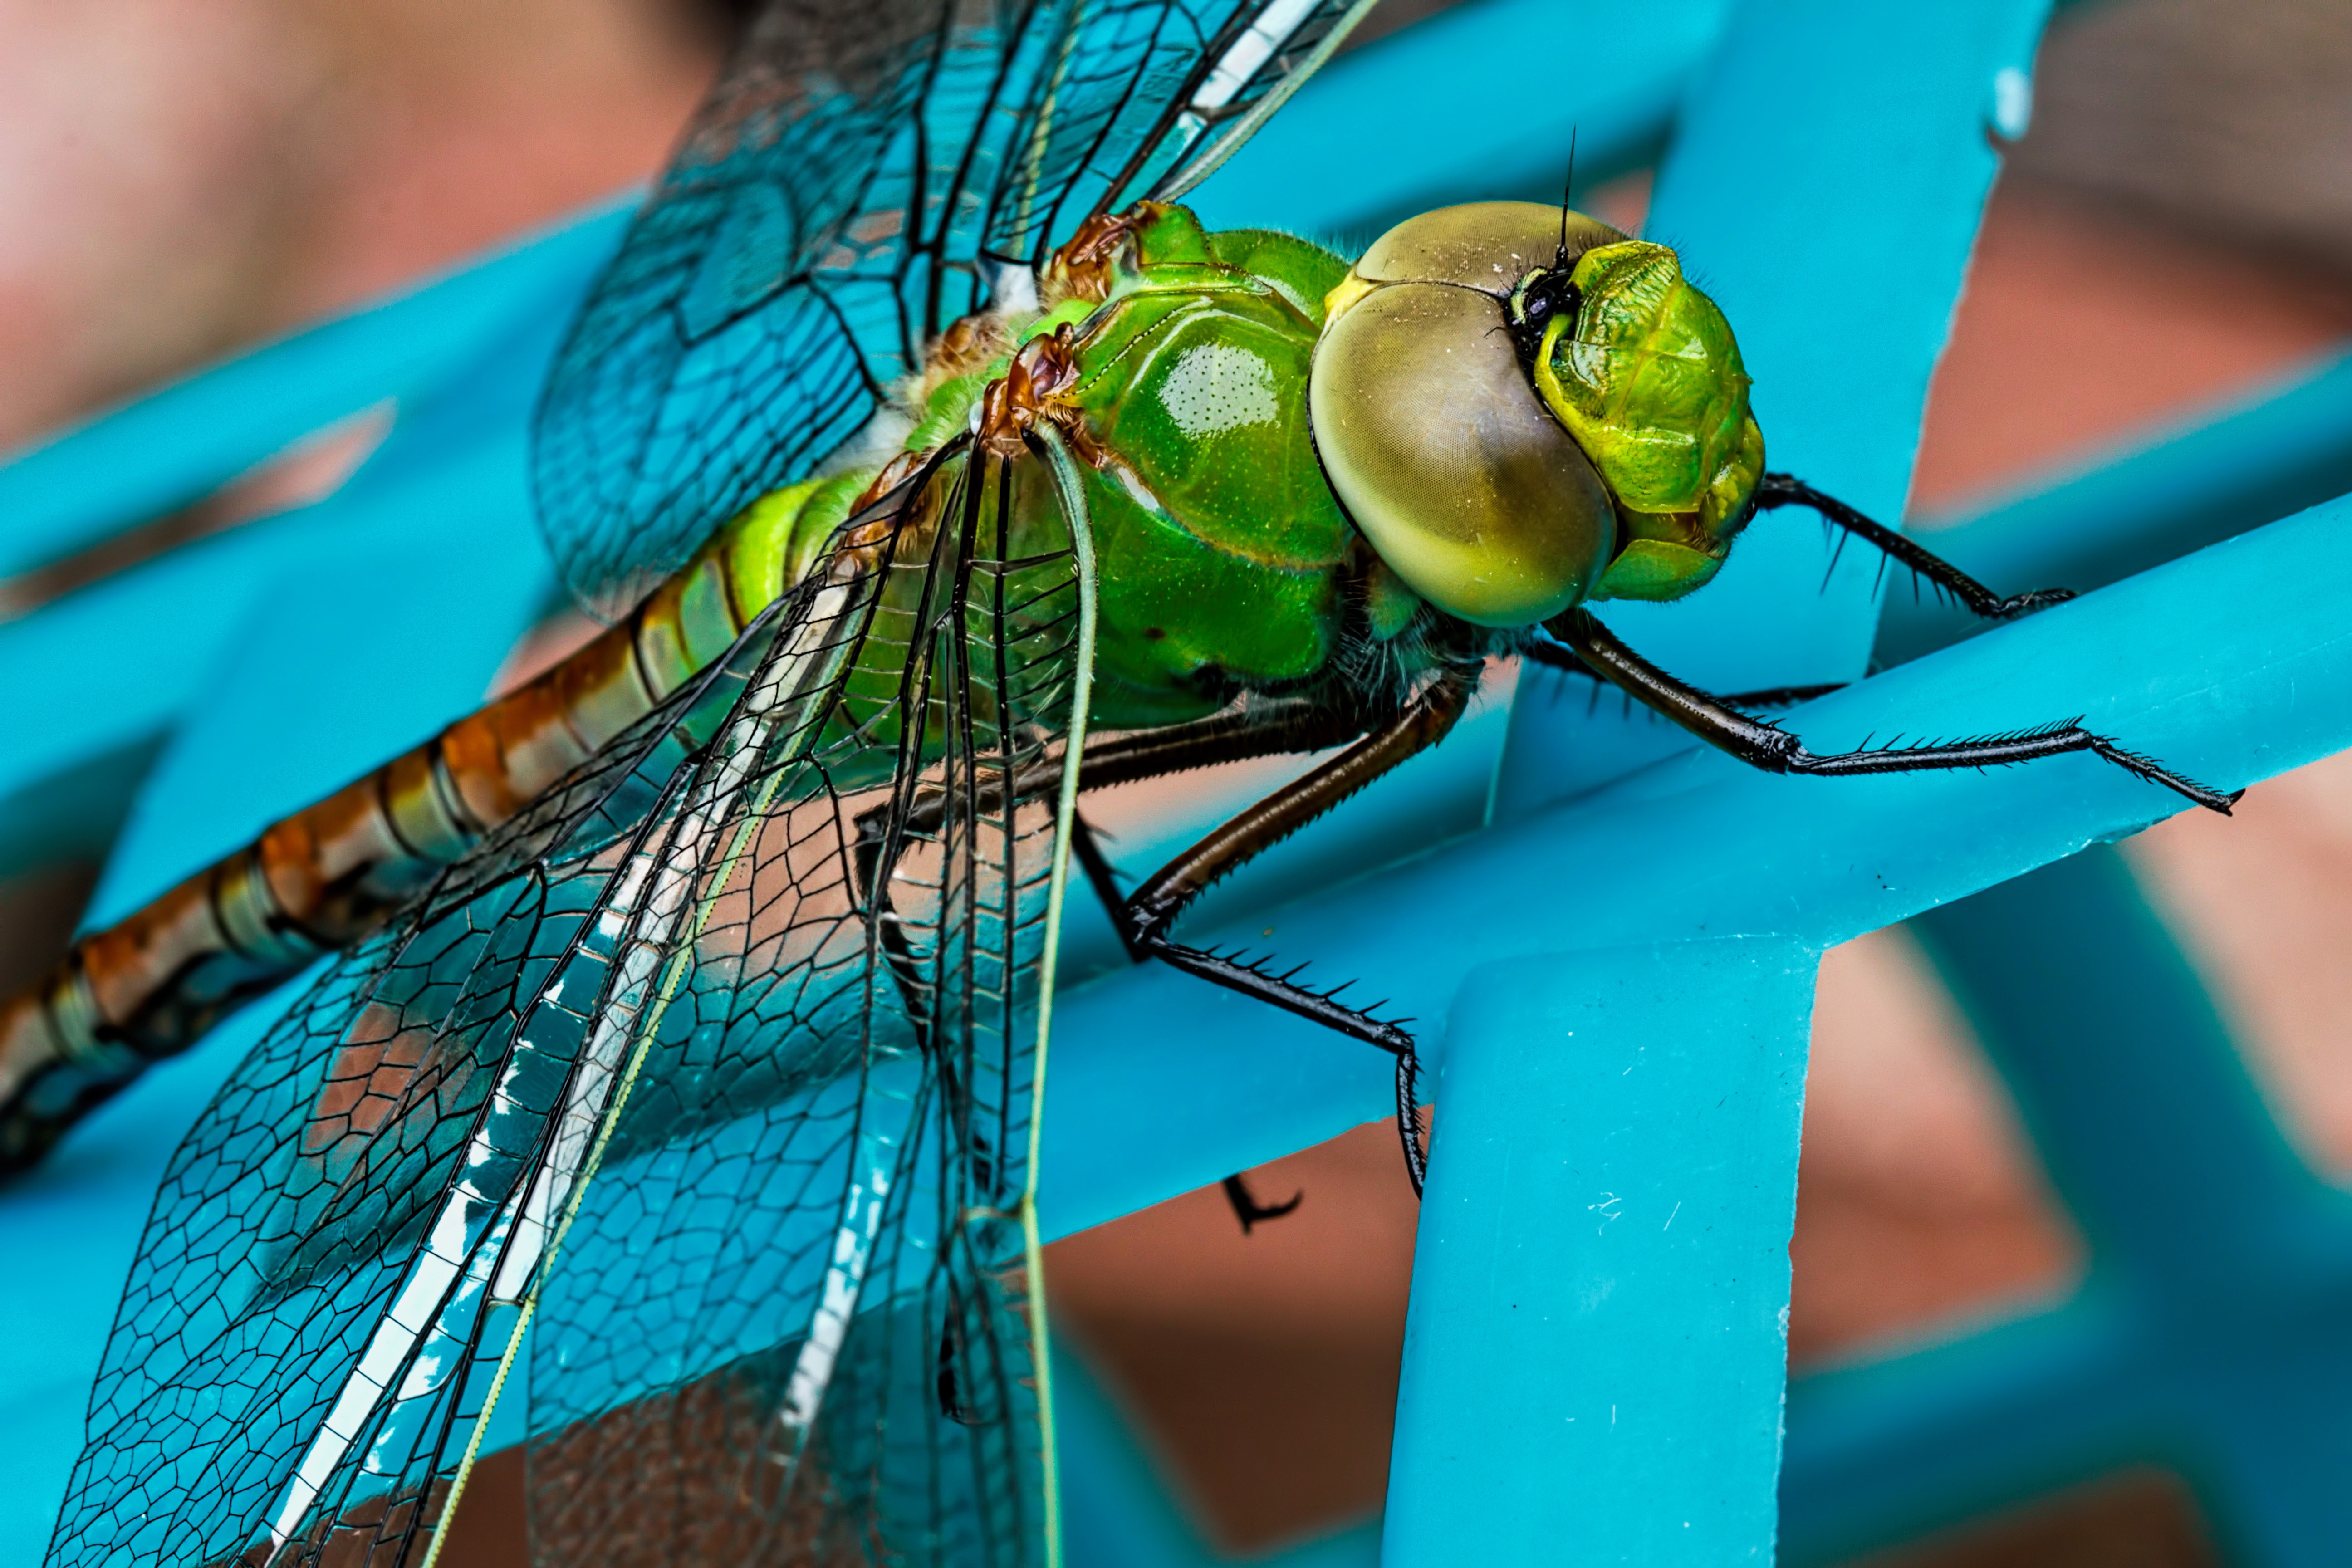
wing, photography, green, color, insect, macro, blue, fauna, invertebrate, close up, wings, dragonfly, macro photography, arthropod, dragonflies and damseflies